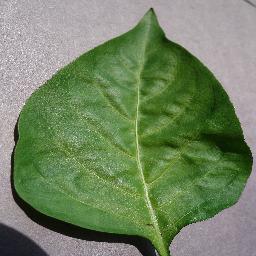
Label: Pepper,_bell___healthy